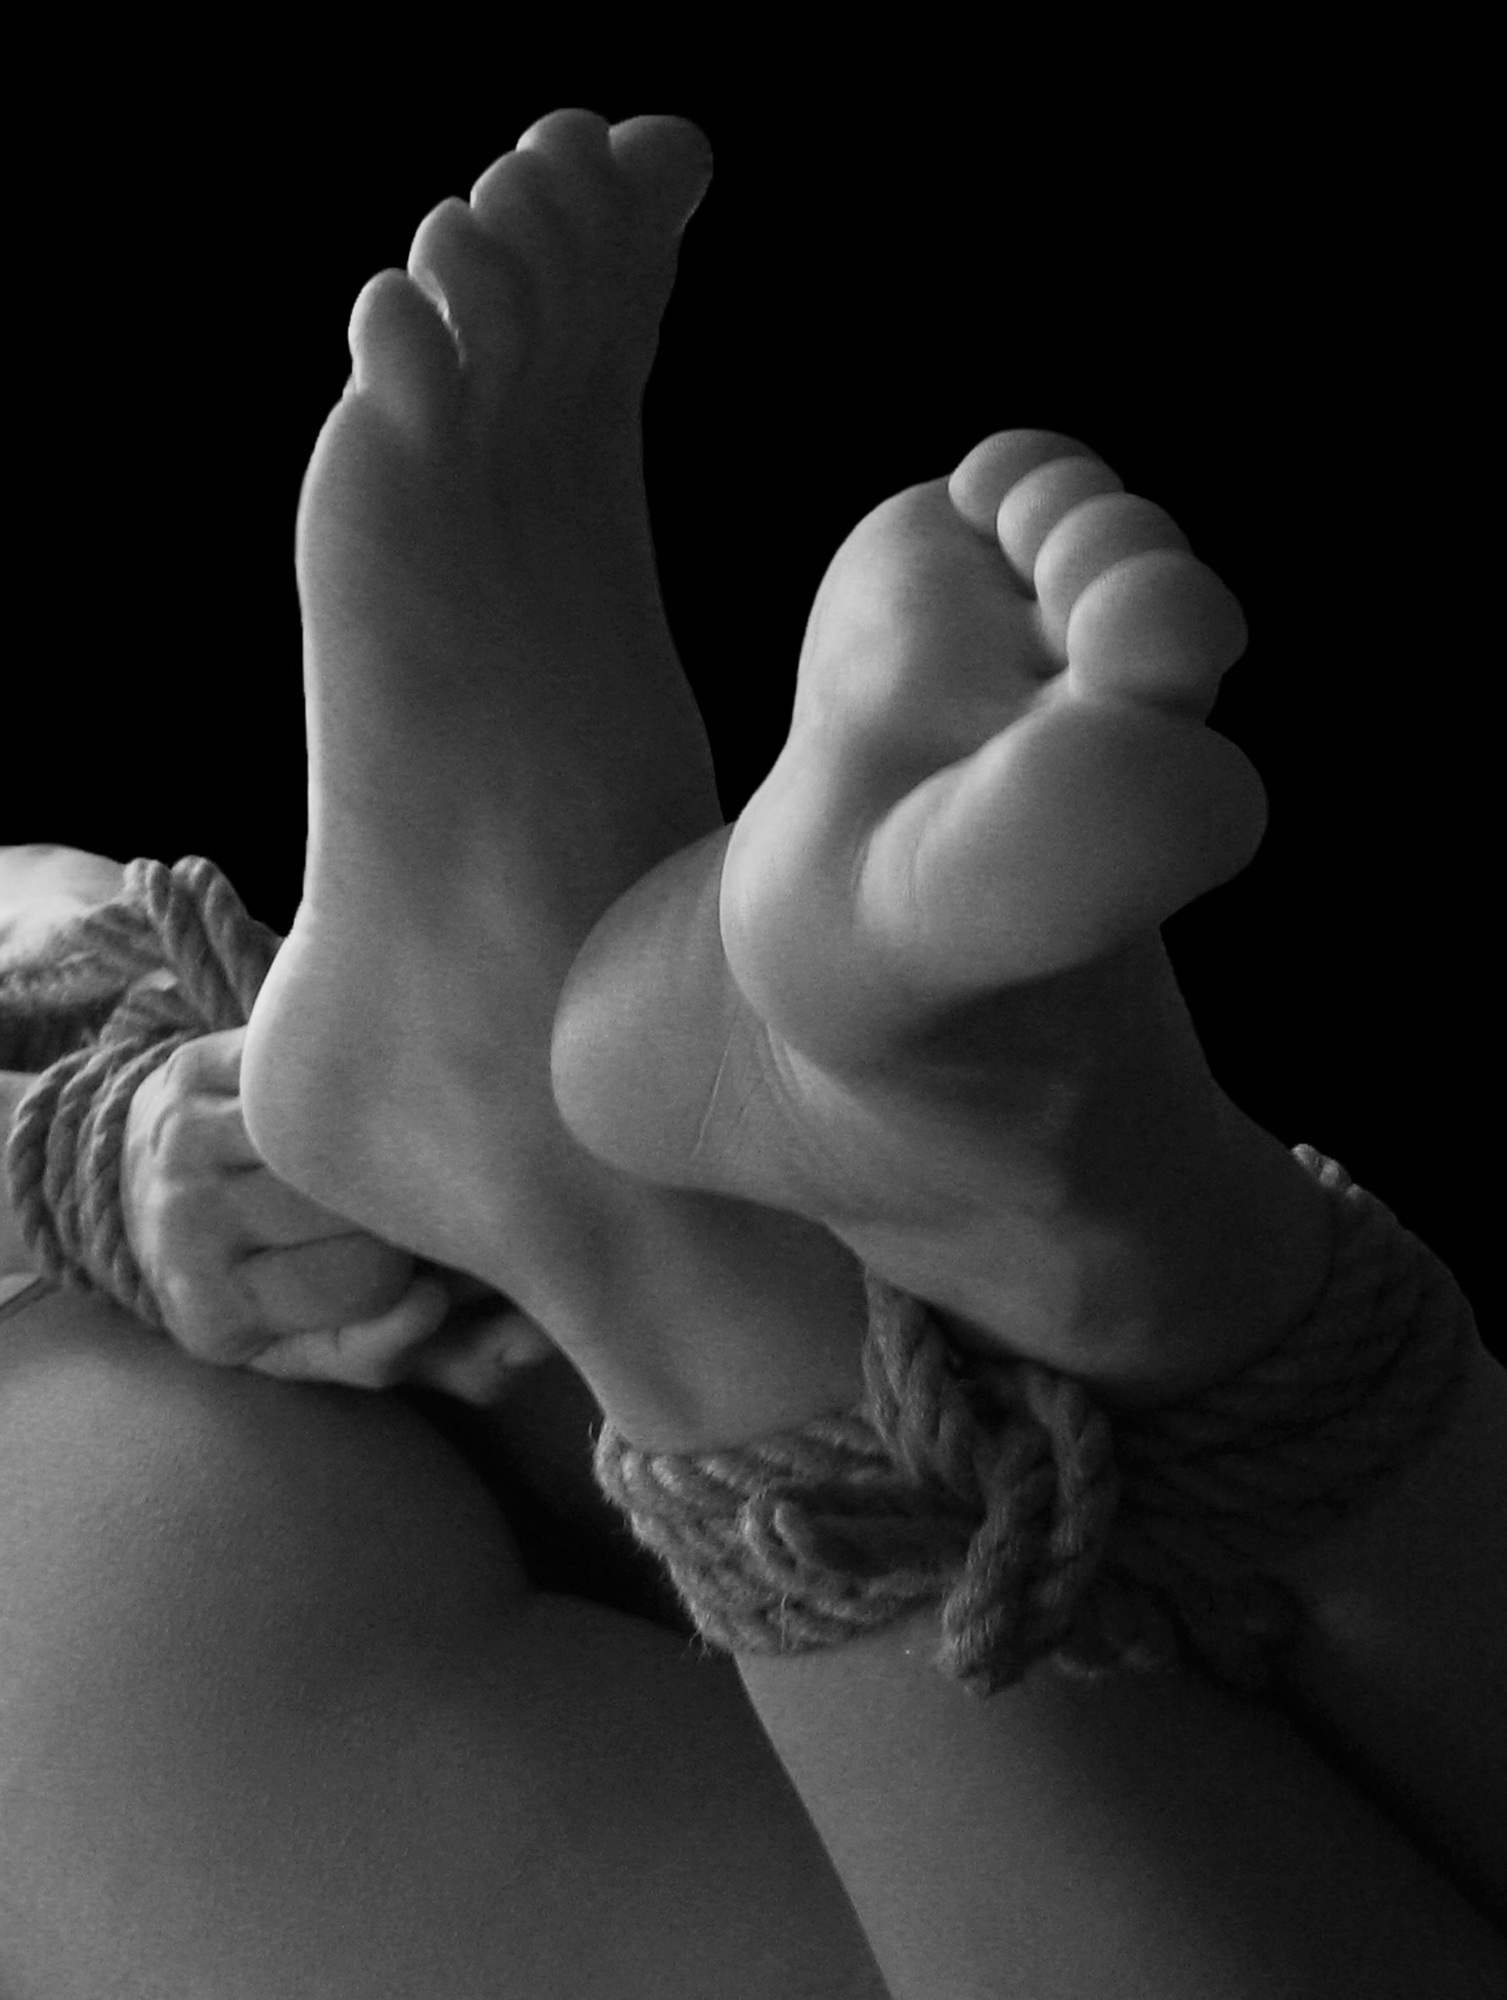
hand, rope, black and white, woman, white, photography, feet, female, leg, model, finger, foot, sitting, black, monochrome, lady, arm, muscle, human body, legs, pose, sexy, nude, naked, body, attractive, adult, erotic, sensual, interaction, tied, sense, monochrome photography, human positions